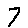
Label: 7